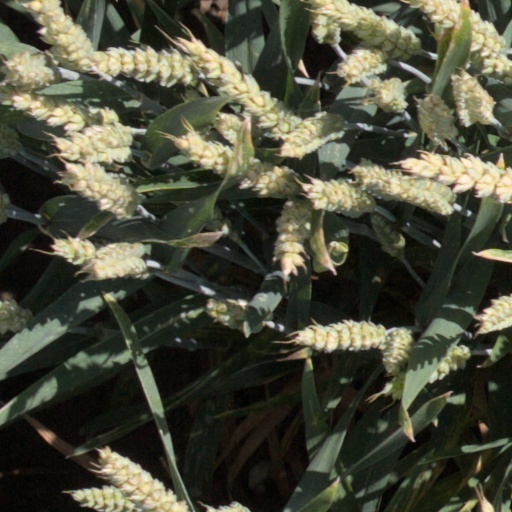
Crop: wheat